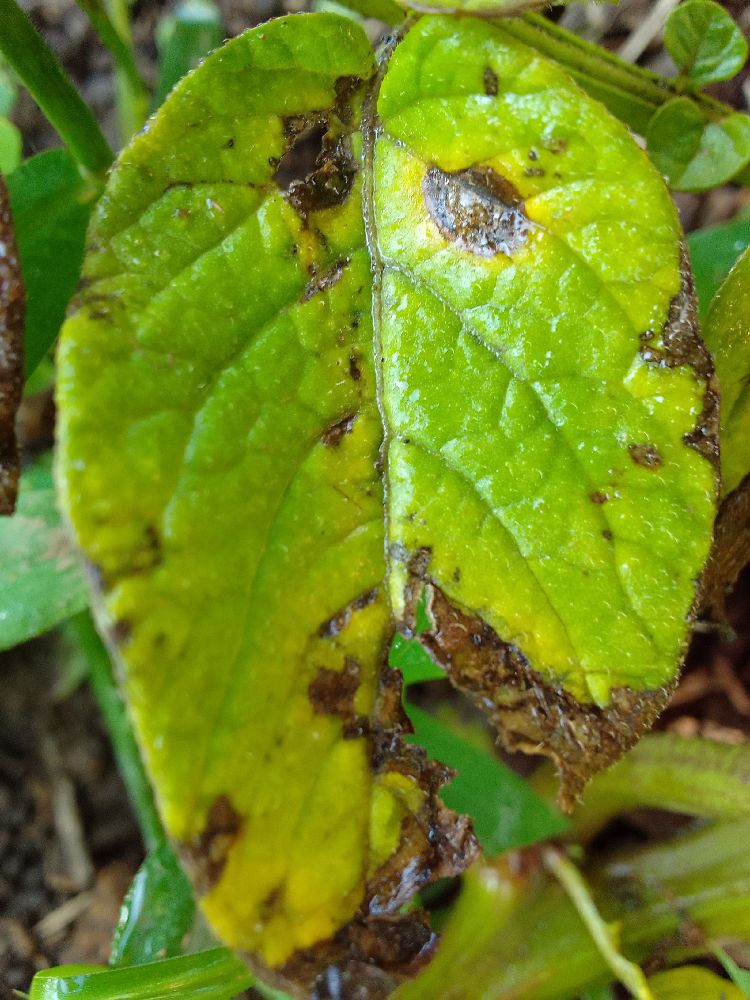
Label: Early blight